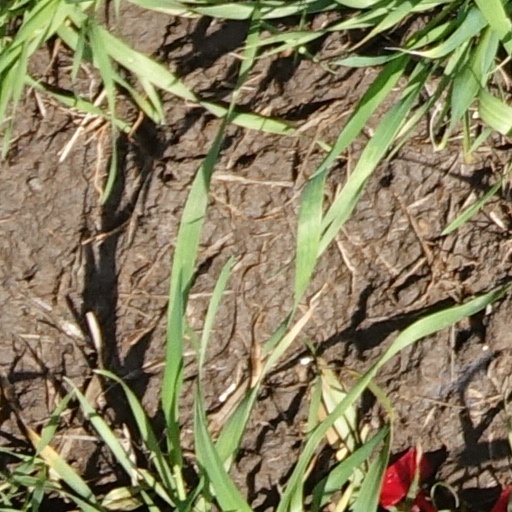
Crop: wheat